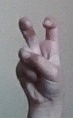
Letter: toot